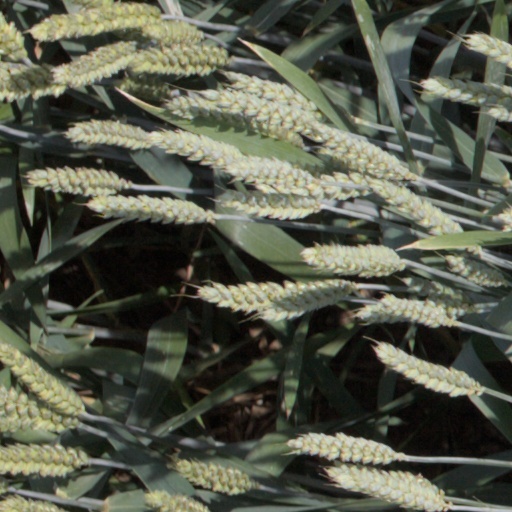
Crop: wheat